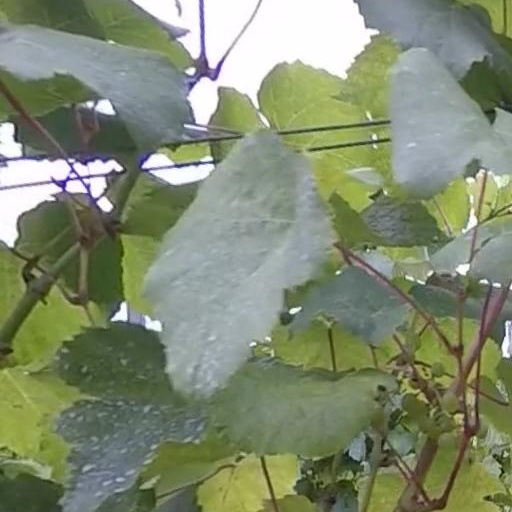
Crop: grape